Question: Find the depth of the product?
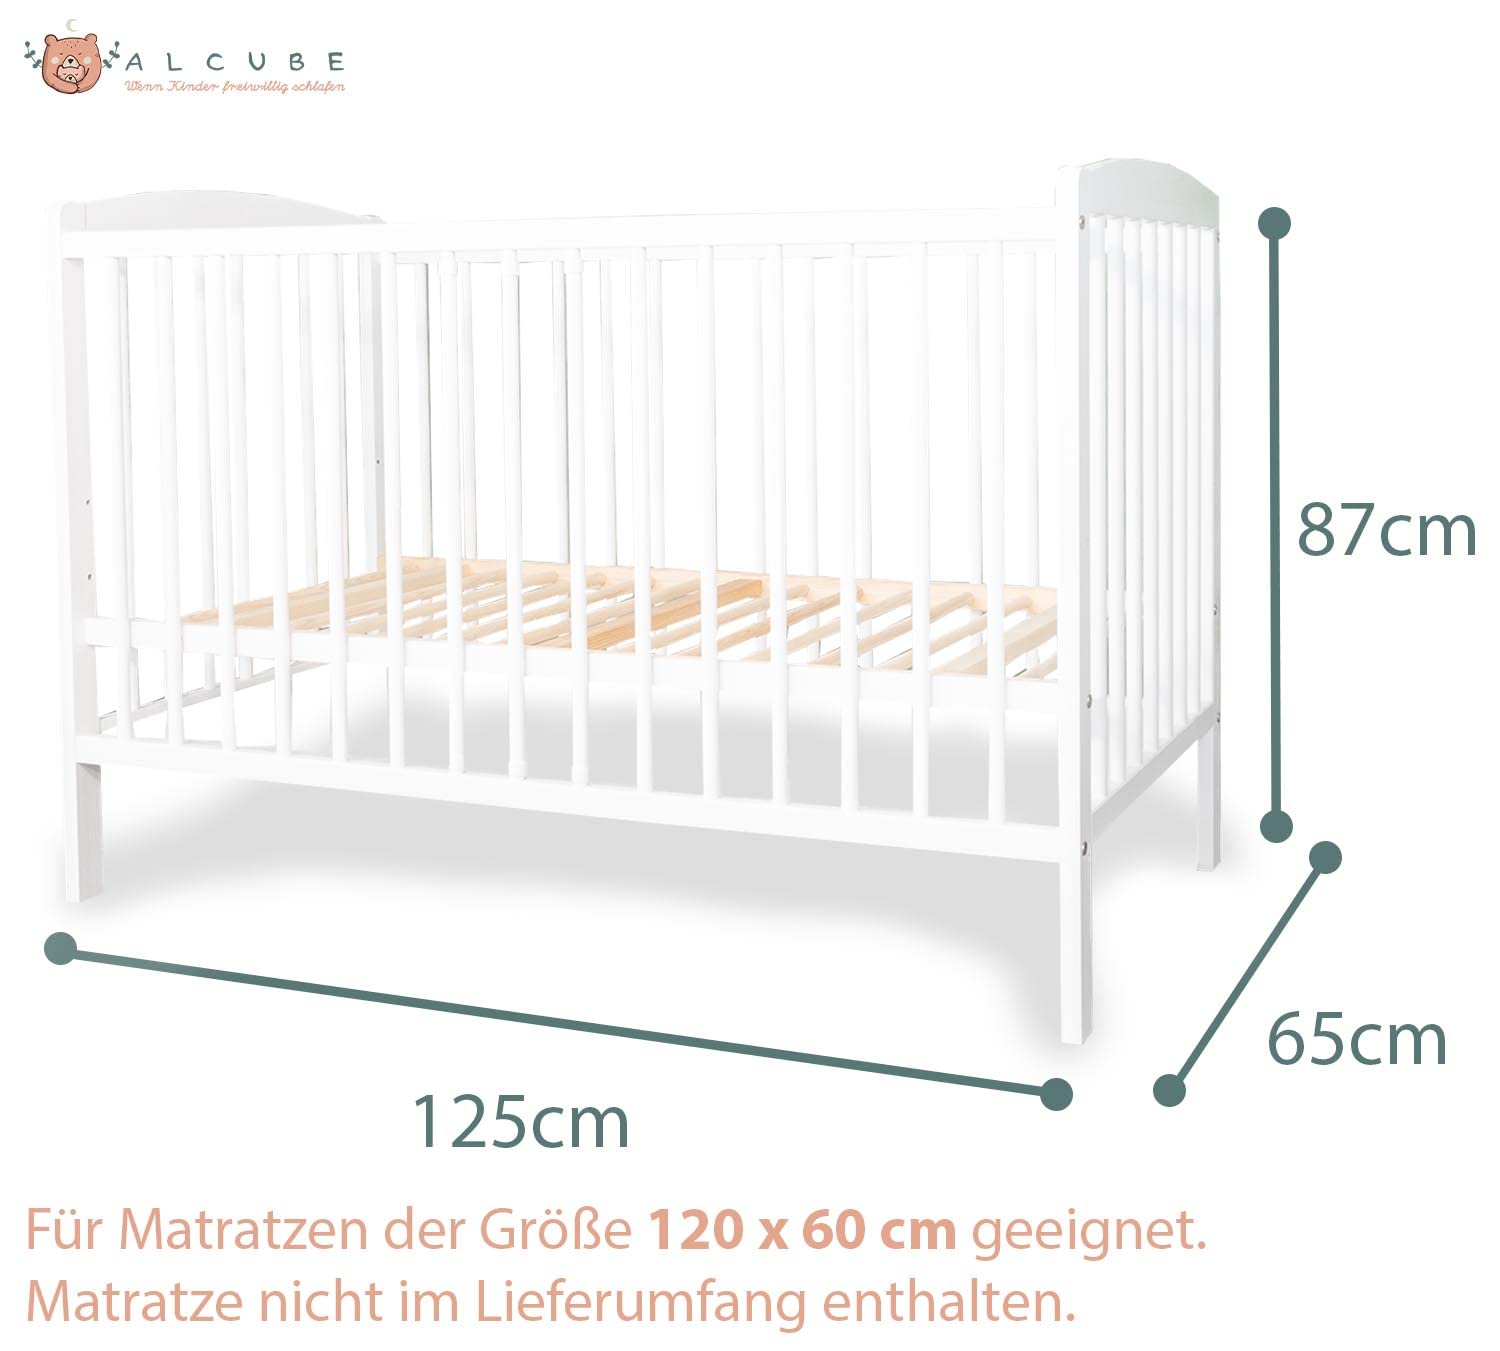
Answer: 125.0 centimetre